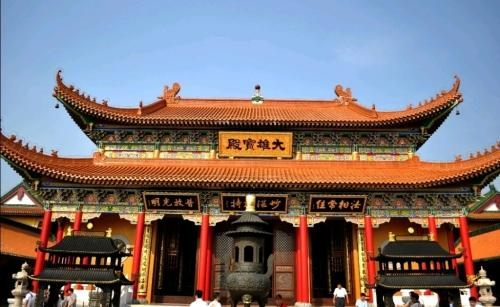
地标名称：胜山庙
所在城市：宁波市·慈溪市